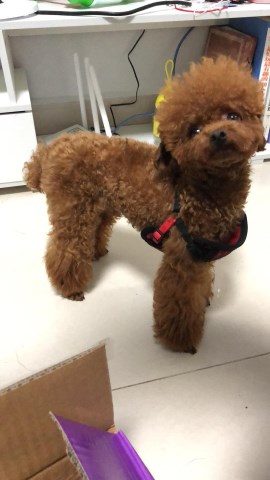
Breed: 2925-n000114-toy_poodle